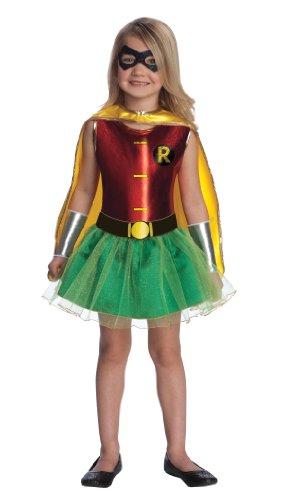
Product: Justice League Child's Robin Tutu Dress - Small
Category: Clothing, Shoes & Jewelry | Costumes & Accessories | Kids & Baby | Girls | Costumes
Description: Robin pull-over costume dress with removable cape, eye mask, belt, and gauntlets.
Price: $20.22
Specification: ProductDimensions:17x11x4inches|ItemWeight:8ounces|ShippingWeight:8ounces(Viewshippingratesandpolicies)|DomesticShipping:ItemcanbeshippedwithinU.S.|InternationalShipping:ThisitemcanbeshippedtoselectcountriesoutsideoftheU.S.LearnMore|ASIN:B007782J16|Itemmodelnumber:881628|Manufacturerrecommendedage:36months-4years